Tazria

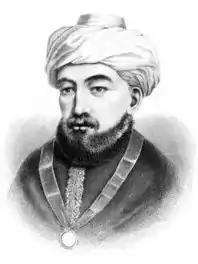
Maimonides

Reading Leviticus 12:3, Maimonides taught that baby boys are circumcised on the eighth day because all animals are very delicate just after birth, almost as though they were still fetuses in the womb, until seven days have passed. Only then does the Torah deem them ready to be exposed to the outside world. Maimonides argued that this is true of all animals, citing the law regarding male firstborn sacrificial animals in Exodus 22:29, "Seven days shall it be with its mother."